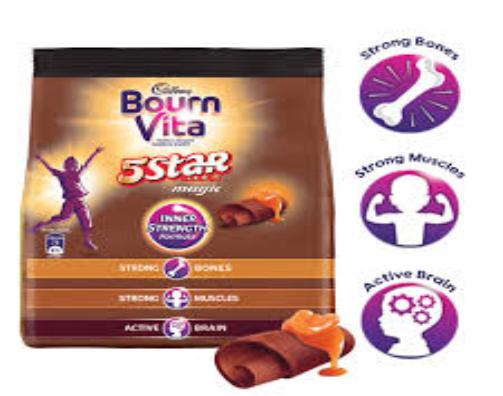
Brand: Bournvita
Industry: Food